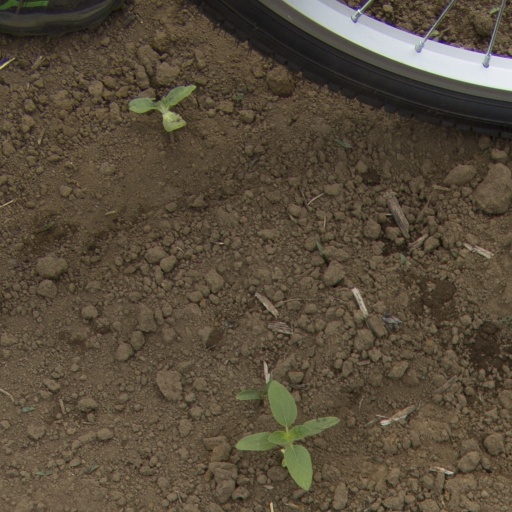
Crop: Jerusalem artichoke